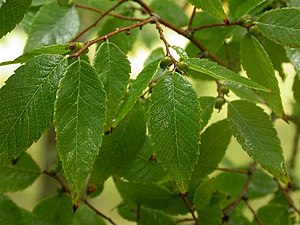
Japansk zelkova / Galleri
Japansk zelkova er et lille, løvfældende træ med en gennemgående stamme. Høstfarverne er gule til røde. Zelkova er i familie med Elm og kan angribes af elmesyge.